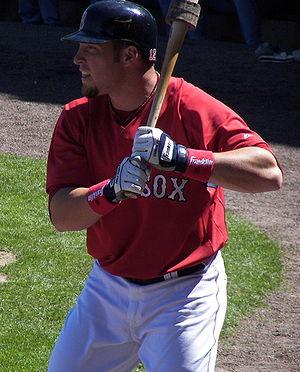
Eric Scott Hinske, né le 5 août 1977 à Menasha aux États-Unis, est un ancien joueur américain de baseball ayant évolué dans les Ligues majeures. Il est instructeur de premier but pour les Diamondbacks de l'Arizona.